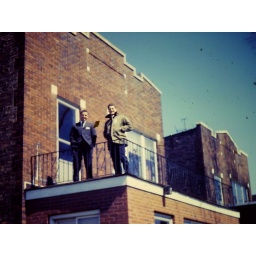
John in his green jacket and me on the porch roof in another of Dad's famous out of focus shots.